Louisa Atkins

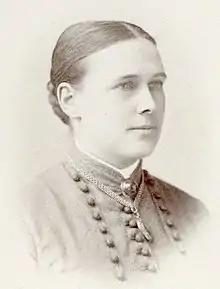
Edith Pechey, who succeeded Atkins as House Surgeon at the Birmingham Hospital for Women

In July 1872, Atkins was appointed house surgeon at the Birmingham and Midlands Hospital for Women, where she began a lifelong friendship with Arthur Chamberlain, brother of Neville Chamberlain. As women were not yet permitted to sit the examinations of any of the medical licensing bodies, Atkins was not fully registered, but the hospital's committee awarded her the position over two male candidates. This was a controversial decision, which led to accusations of a fixed appointment. A year later, though, it was acknowledged as a great success, and said that "A fair field and no favour should be given to a competent lady candidate". In 1877, Atkins took the Licence of the King and Queen's College of Physicians in Ireland when they began to admit women, qualifying alongside Sophia Jex-Blake and Edith Pechey.